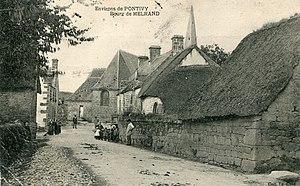
Melrand, une rue du bourg au début du XXe siècle (carte postale Le Cunff)
Melrand [mɛlʁɑ̃] est une commune française située dans le département du Morbihan, en région Bretagne. La présence d'un tumulus à Saint-Fiacre datant de l'âge du bronze atteste d'un peuplement ancien du territoire.